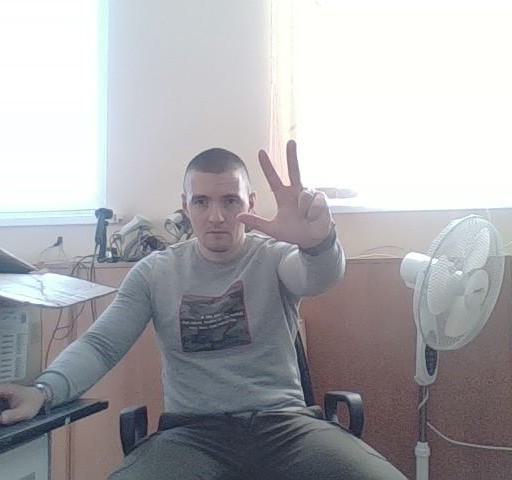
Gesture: three2